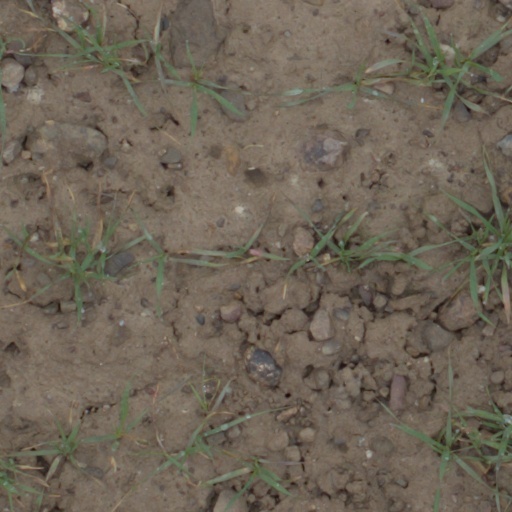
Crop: wheat